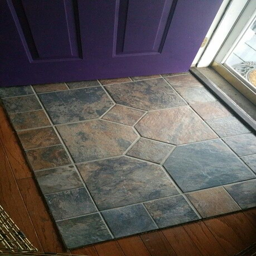
entry ... porcelain tile that looks like wood going to be put down over old hardwood